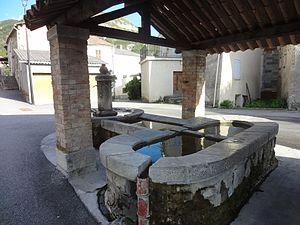
Saint-Lions est une commune française, située dans le département des Alpes-de-Haute-Provence en région Provence-Alpes-Côte d'Azur.